Skykomish station

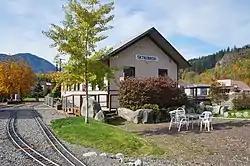
The depot in 2021 following restoration work

The Great Northern Depot in Skykomish, Washington, United States, is a former train station and local history museum. It was built by the Great Northern Railway in 1894 to serve the town of Skykomish, which had been founded as a division point on the railroad. Its original location was on the south side of the tracks at 5th Street. In 1922, the depot was moved to its present location on the north side of the tracks at 4th Street.